The Rack Pack

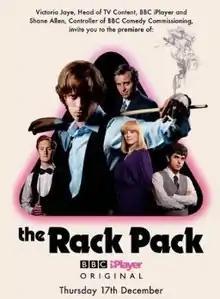

The Rack Pack is a 2016 British comedy-drama television film about professional snooker during the 1970s through the 1980s, focusing on the intense rivalry between Alex Higgins and Steve Davis. The film is directed by Brian Welsh and was released on BBC iPlayer on 17 January 2016.